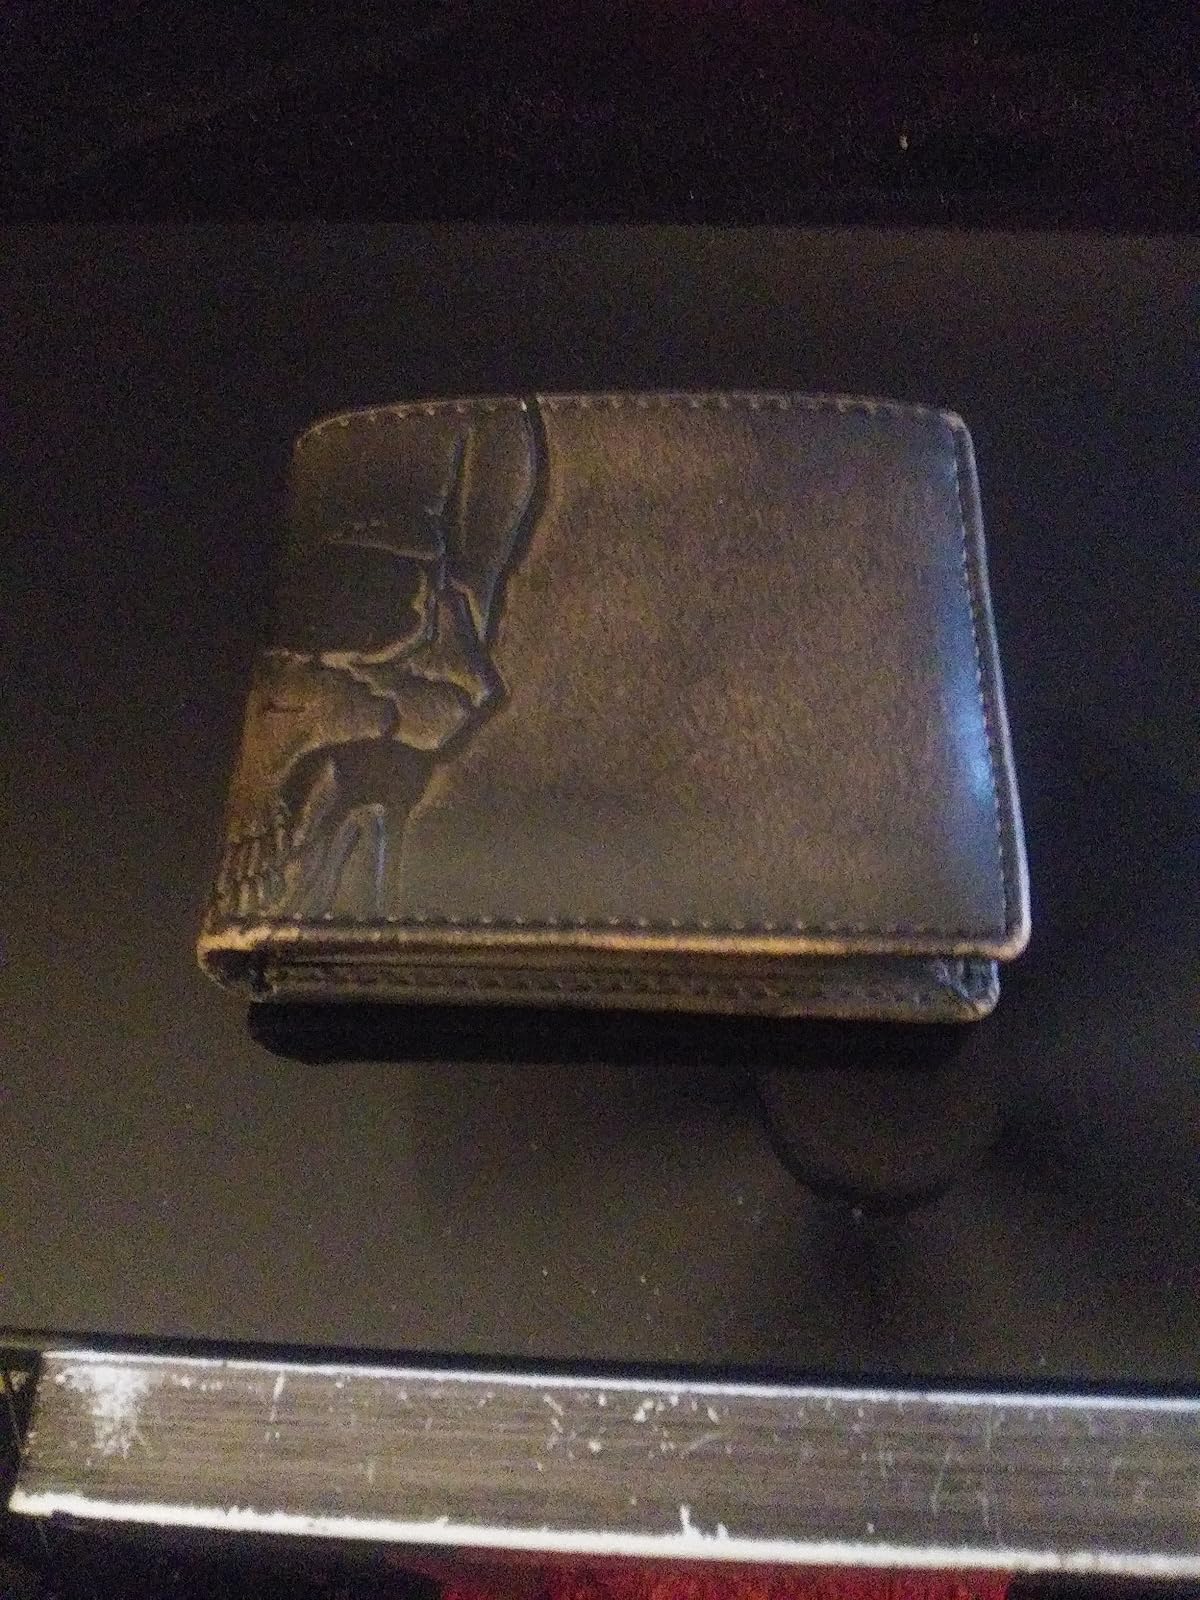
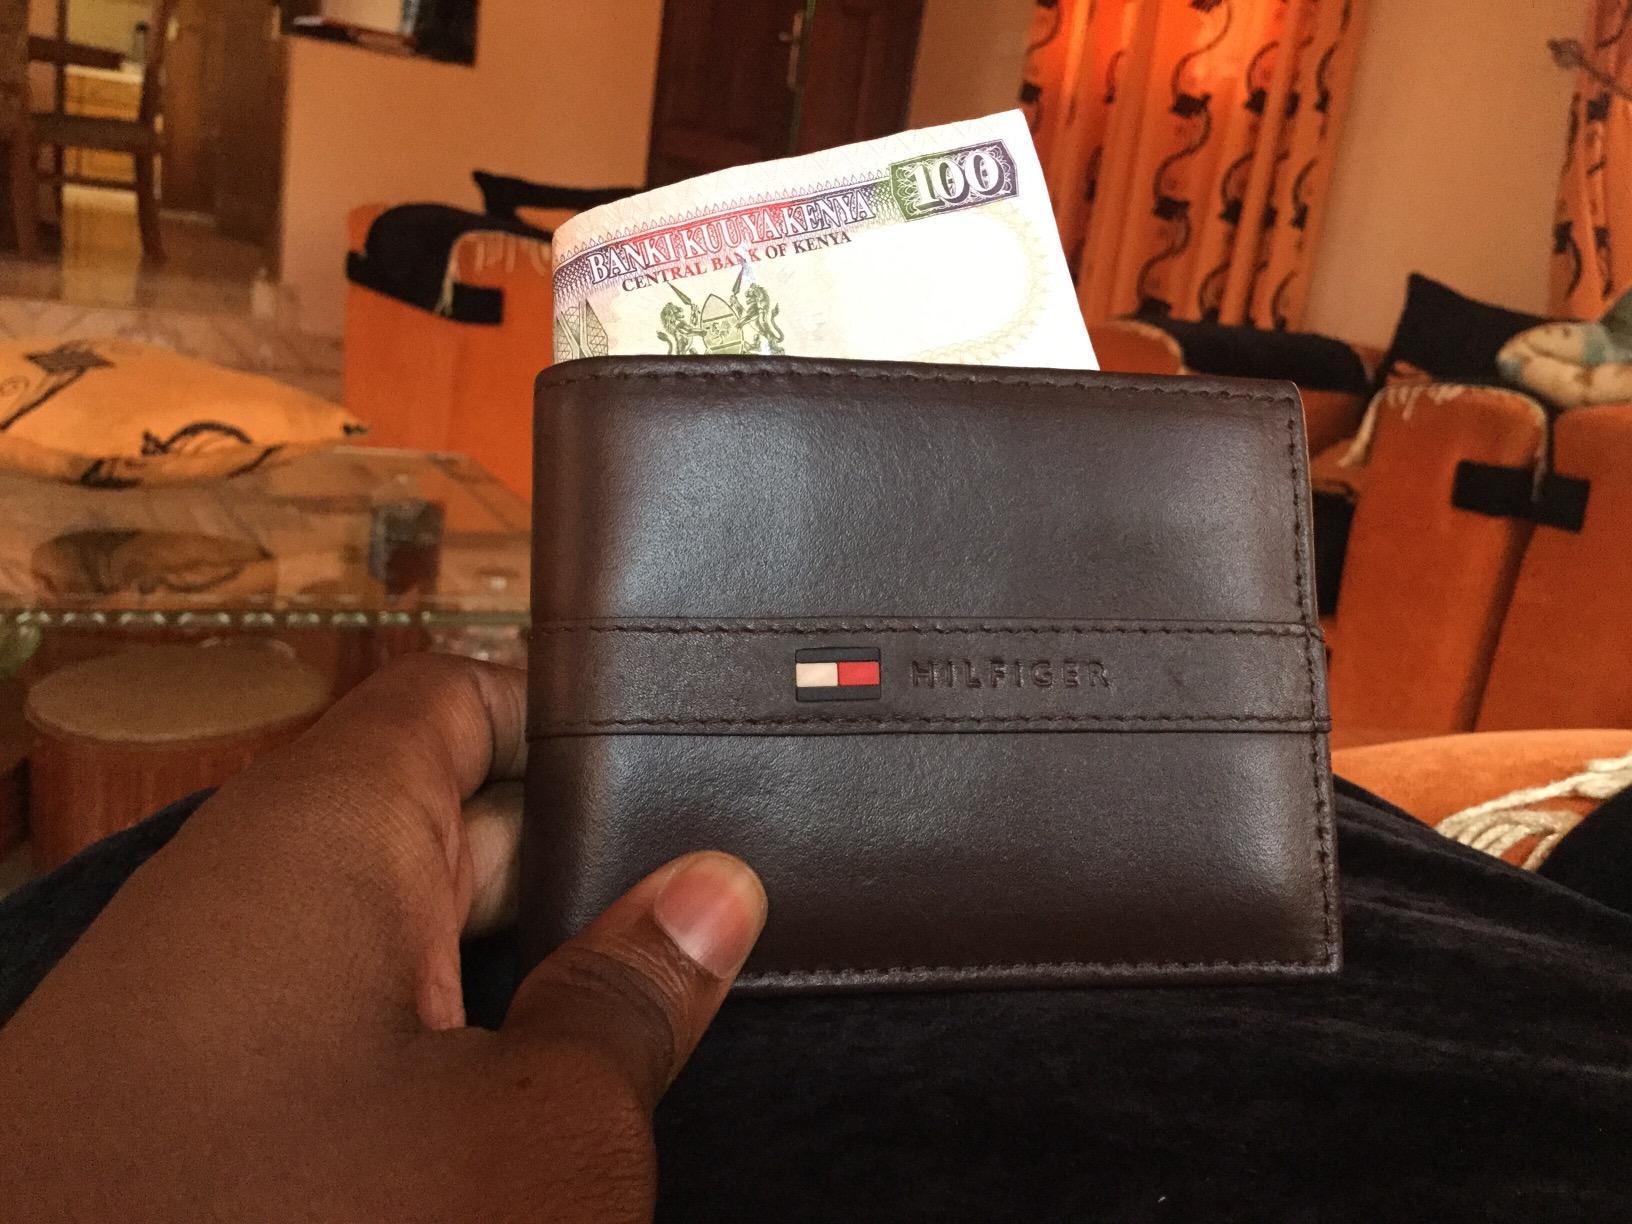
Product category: accessories_wallet
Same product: no